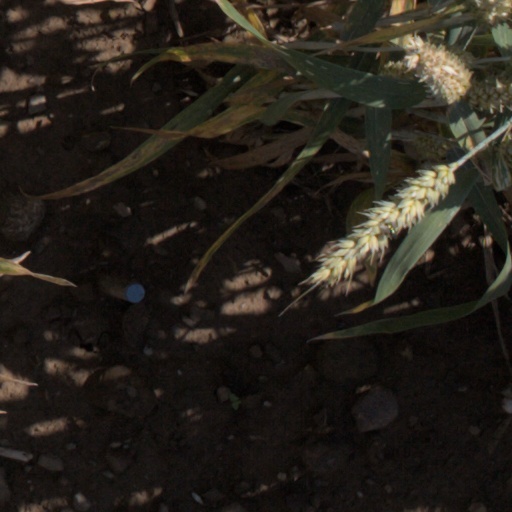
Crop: wheat